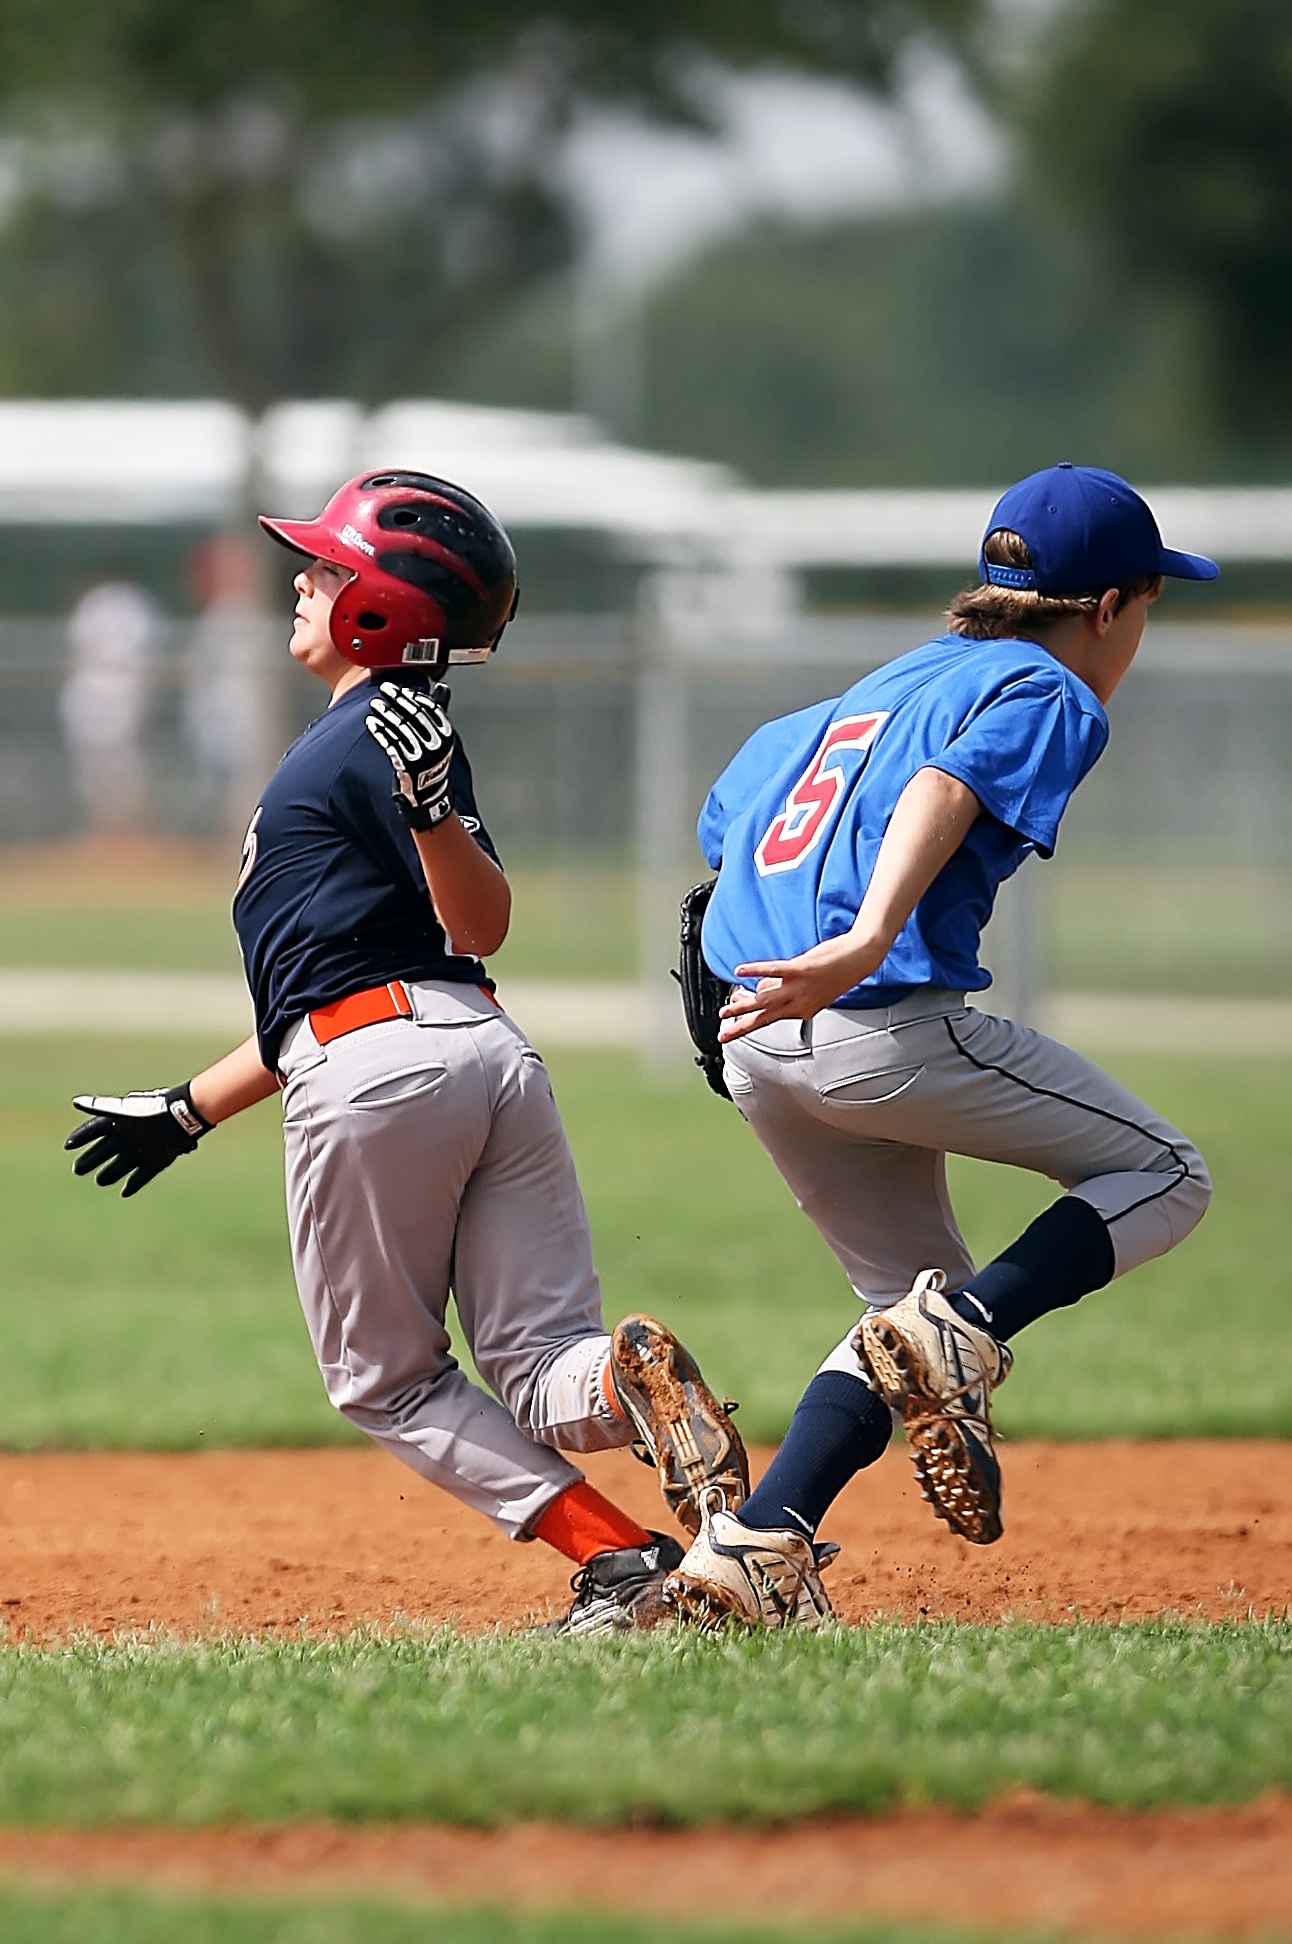
baseball, glove, sport, game, boy, running, male, young, action, park, activity, ballpark, competition, sports, helmet, collision, competitive, diamond, base, tackle, ball game, little league, team sport, infielder, bumping, college baseball, bat and ball games, baseball positions